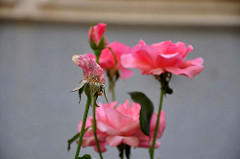
Flower: rose